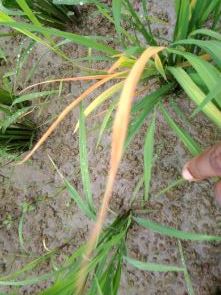
Disease: Tungro